Anti-tank mine

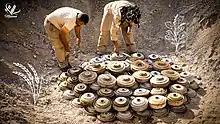
The humanitarian landmine clearance project MASAM in Yemen, 2022

Anti-tank mines played a major role on the Eastern Front, where they were used in huge quantities by Soviet troops. The most common included the TM-41, TM-44, TMSB, YAM-5, and AKS. In the Battle of Kursk, combat engineers laid 503,663 AT mines, achieving a density of 1500 mines per kilometer. This was four times greater than what was seen in the Battle of Moscow.